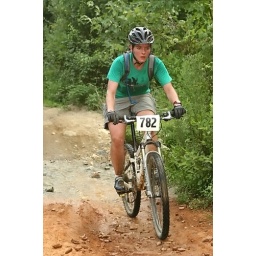
Rachel on her way to a win in her first mountain bike race ever!